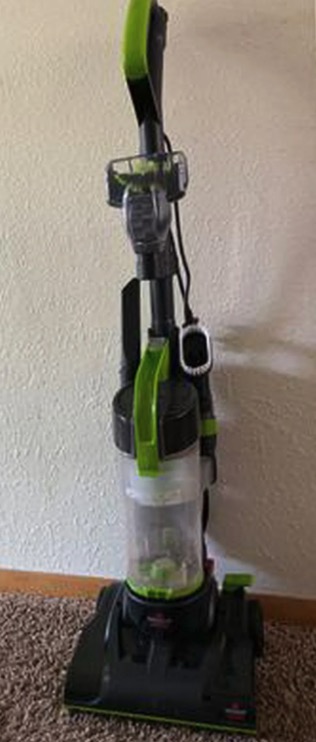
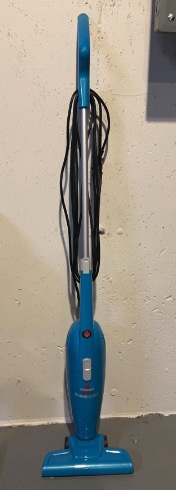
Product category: items_vacuum
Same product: no